List of birds of the Canary Islands

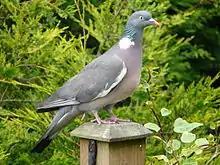
Common wood-pigeon

Order: PhoenicopteriformesFamily: Phoenicopteridae